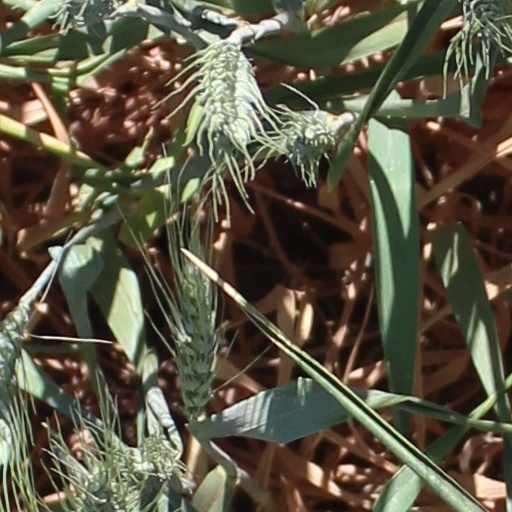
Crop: wheat